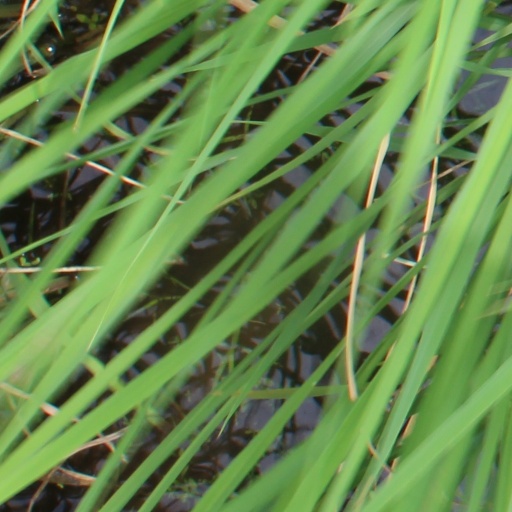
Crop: rice